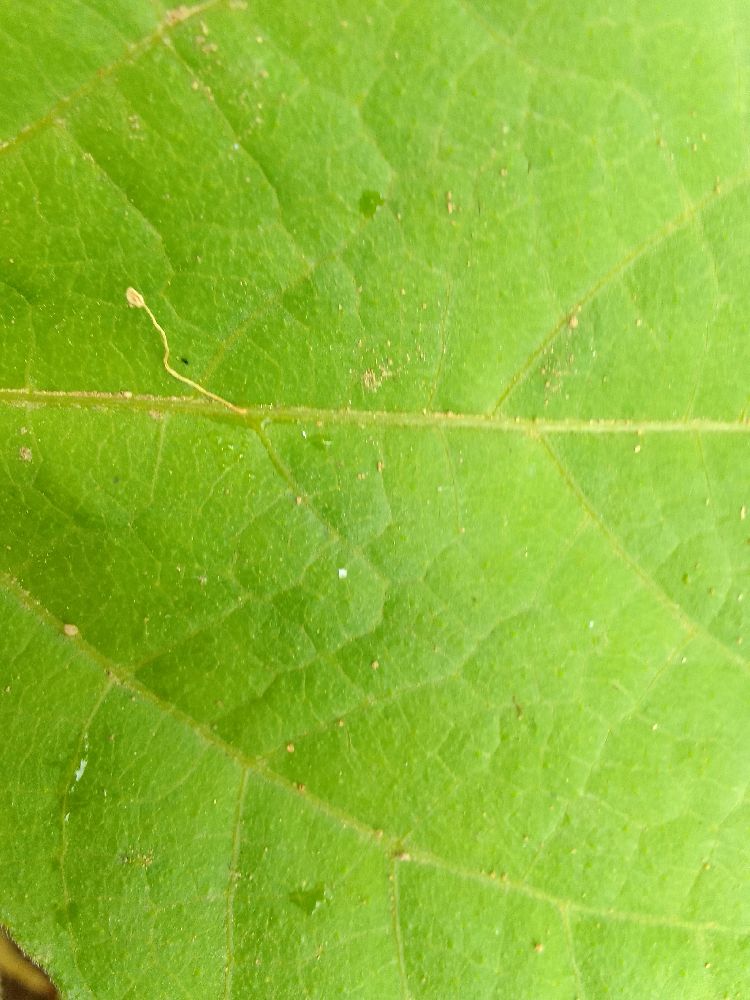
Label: healthy